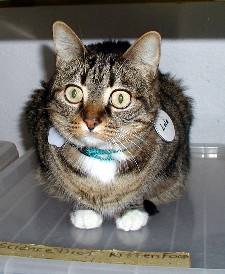
Label: cat